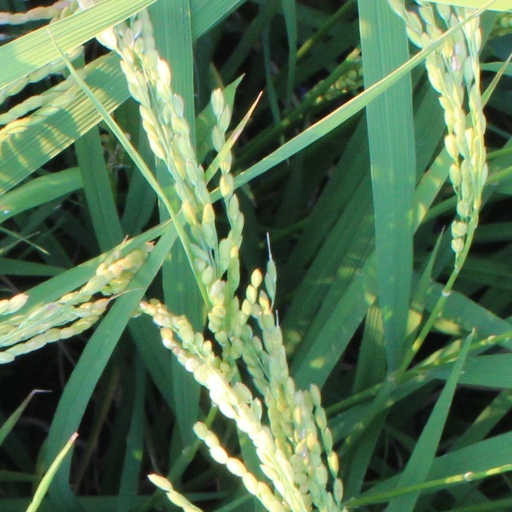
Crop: rice